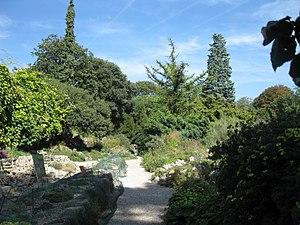
Jardin alpin du Muséum National d'Histoire Naturelle
Cet article recense les sites protégés à Paris, en France.
Le jardin alpin est un alpinum situé au cœur du Jardin des plantes, dans le 5ᵉ arrondissement de Paris, en France. Tout comme le Jardin des plantes lui-même et l'ensemble des bâtiments qui s'y trouvent, le jardin alpin appartient au Muséum national d'histoire naturelle et est classé monument historique depuis le 24 mars 1993. D'une superficie de 4 000 m² le jardin alpin a été créé entre 1930 et 1936 pour présenter au public la flore alpine et méditerranéenne.
Le jardin des plantes de Paris, ou le Jardin des plantes, est un parc et un jardin botanique ouvert au public, situé dans le 5ᵉ arrondissement de Paris. Il est le siège et le principal site du Muséum national d'histoire naturelle, qui possède aussi d'autres sites à Paris et en province. En tant qu'espace de l'institution de recherche qu'est le Muséum, le Jardin des plantes est, à ce titre, un campus. En plus des espaces verts propres à un jardin, on trouve aussi au Jardin des plantes une ménagerie, des serres, et des bâtiments d'exposition scientifique faisant office de musées que le Muséum nomme « galeries ».